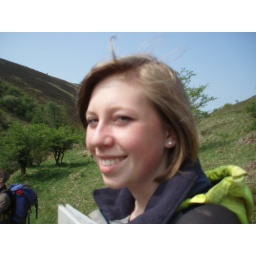
Georgina on a hill thing near the river